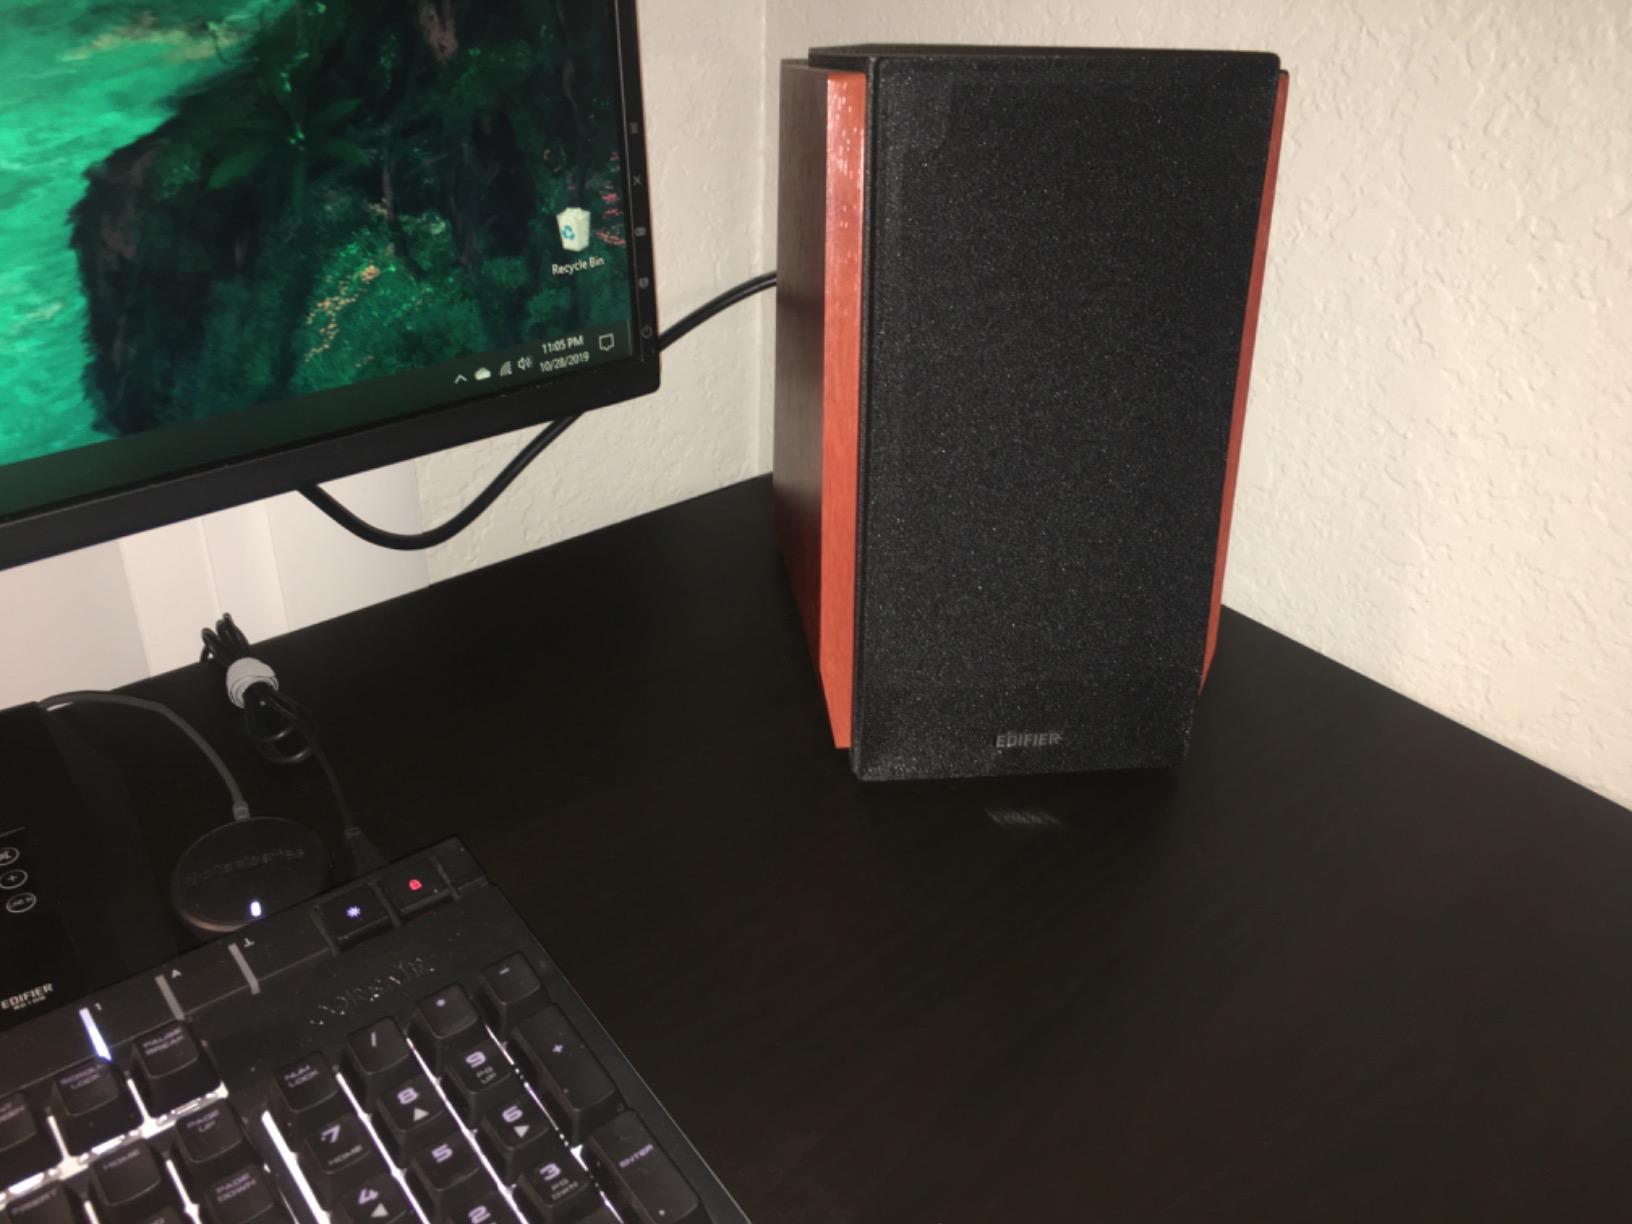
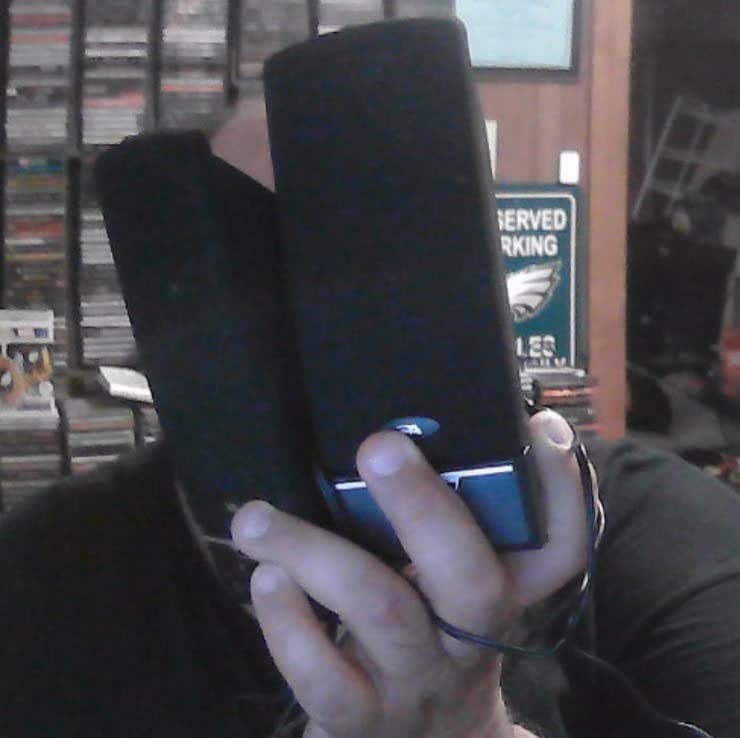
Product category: speaker
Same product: no